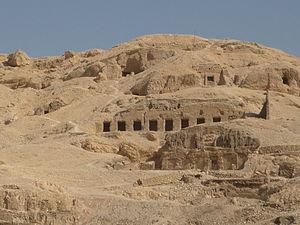
Vallée_des_Nobles, nécropole thébaine, Égypte